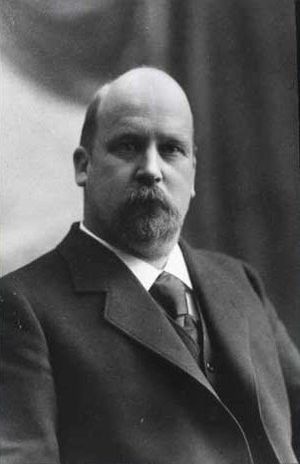
Anton Lütken
Anton Lütken
Anton Frederik Lütken var en dansk højesteretsassessor, bror til Otto George Lütken.